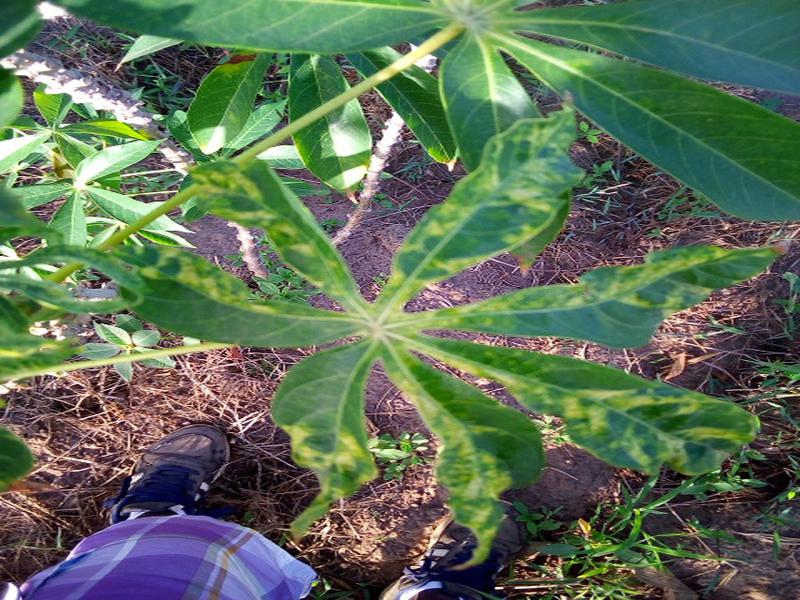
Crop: cassava
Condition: mosaic_disease